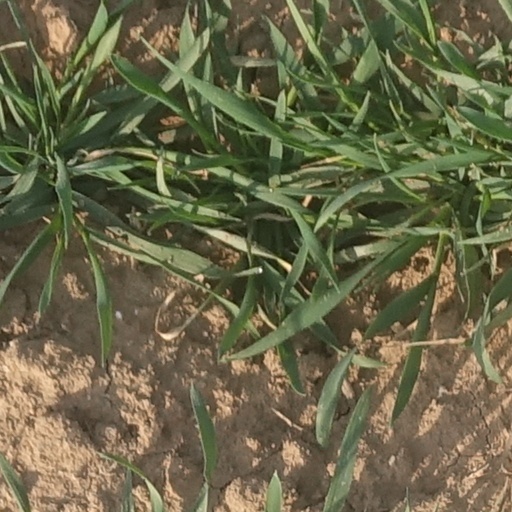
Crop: wheat